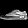
Label: Sneaker